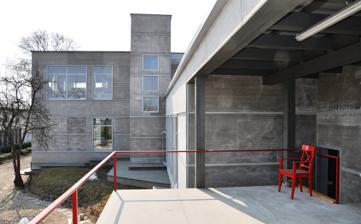
Building: Gridchinhall
Country: Russia
Year built: 2009
Art Gallery in Moscow Oblast, Russia Gridchinhall The Gridchinhall building Established 2009 Location Dmitrovskoye, Krasnogorsky District, Moscow Oblast , Russia Coordinates 55°45′18″N 37°07′19″E / 55.755°N 37.122°E / 55.755; 37.122 Type Art Gallery Director Sergey Gridchin Website Gridchinhall.com Exhibition in Gridchinhall Gridchinhall's workshop Gridchinhall ( Russian : Гридчинхолл ) — is an arts centre and a private gallery of contemporary and modern art , one of the first Russian art residences . Founded by entrepreneur and art collector Sergei Gridchin, Gridchinhall focuses on the development of original projects created on the premises of the residence or in collaboration with the art centre. Gridchinhall was opened on 19 September 2009 on Gridchin's plot of land in the village near Moscow . The building of the exhibition hall was built as per the design of Sergei Gridchin with the participation of professional architects; several changes were made to the project during the construction stage. At the time of opening, Gridchinhall was the largest exhibition hall of contemporary art in Moscow Oblast . Activities According to the founder, Gridchinhall's archetype was formed by the image of suburban offices of architectural workshops and old merchant houses, on the ground floor of which there used to be little shops. At Gridchinhall, living space is combined with exhibition areas and workspace. Gridchinhall's office is located in an old hut with five walls, moved to the plot of land during the construction of the art centre. Gridchinhall exhibits and sells works of both aspiring and established artists. The art centre offers artists a workshop to live and work, and completed artworks establish the basis for personal and collective exhibitions. Some works remain in the permanent exhibition of the art centre. Gridchinhall is also engaged in educational and cultural activities. The art centre hosts events that unite artists, curators, collectors, and critics as well as offers guided tours for students of creative disciplines. According to Gridchin, one of the aims of the art centre is education of business approach in artists themselves. Exhibitions Several exhibition projects at Gridchinhall saw such guest curators as Mikhail Sidlin, Alexander Evangeli, and Maria Kravtsova. A number of projects created at Gridchinhall were highly appreciated by the art community: Kulik's Hair was nominated for Kandinsky Prize , The Last Exhibition by Anna Zhyolud was nominated in the category Visual Artwork at Innovation Contest in 2012. Little Red People by Pprofessors were exhibited in Perm on the initiative of Marat Gelman , Director of the Perm Museum of Modern Art, as well as in Saint Petersburg and at Skolkovo School . A three-metre tall figure of a man now placed on the roof of Gridchinhall used to be located on the shores of Istra near Ilyinsky Highway. Local authorities and land owners did not express any signs of protest, but three months later, the locals overturned the sculpture with a tractor. One item from the Absolute Painting exhibition – the Moscow Kremlin made using cartons – was handed over to Dozhd TV and served as an interior design element at the TV show Ministry of Culture. Later, "the Kremlin" was transferred to the Moscow Museum of Modern Art . Artists Solo exhibitions include Stass Shpanin ,  Pprofessors, Natasha Yudina, Irina Drozd & Ivan Plusch, Dmitry Kavarga, Oleg Khvostov , AES+F , Dmitry Gutov, Anna Zhyolud, Vika Begalska, Nikita Alekseev and others. References